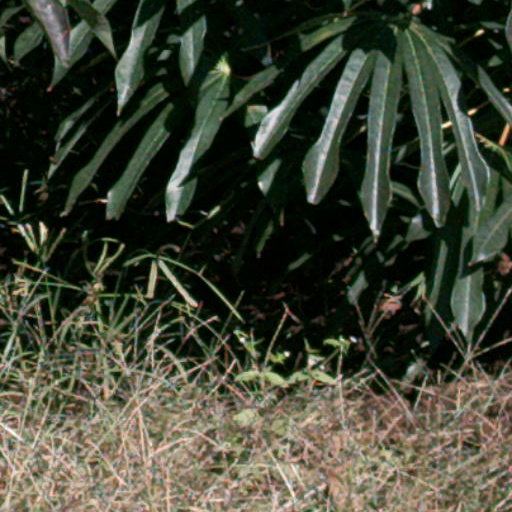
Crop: cassava